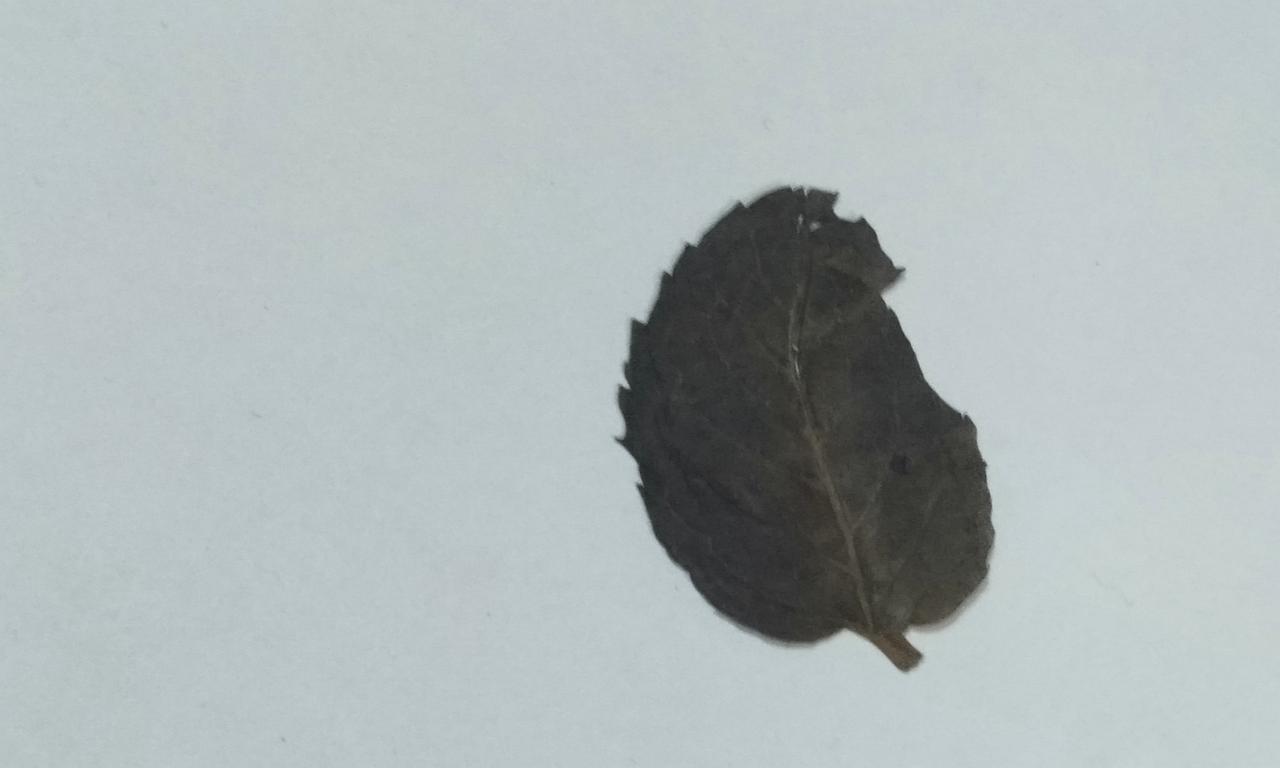
Label: Dried